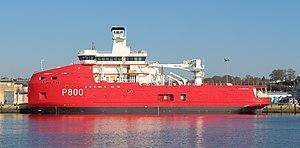
Le navire polaire L'Astrolabe en attente d'armement dans le port de Concarneau, Finistère, Bretagne, France. Brezhoneg: Ar bag pennahelel L'Astrolabe er porzh Konk-Kerne.
Cet article dresse la liste des navires de la Marine nationale en service.
L'Astrolabe est un patrouilleur et navire logistique français armé par la Marine nationale. Utilisé pour le ravitaillement polaire, il est rattaché aux Terres australes et antarctiques françaises et affrété par l’Institut polaire français Paul-Émile Victor.